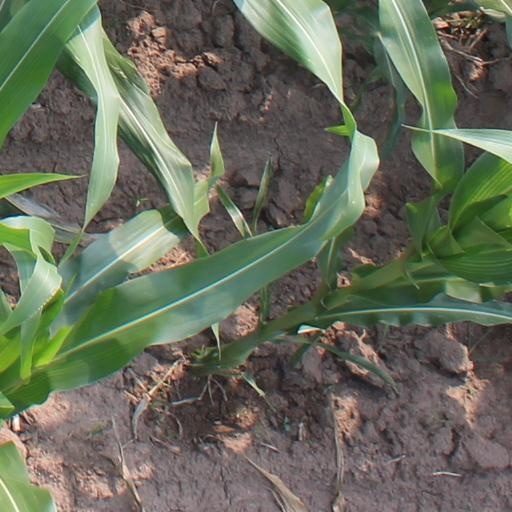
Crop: maize; corn